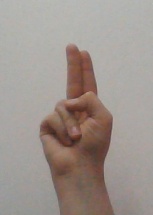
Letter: taa